Tomb of Tutankhamun

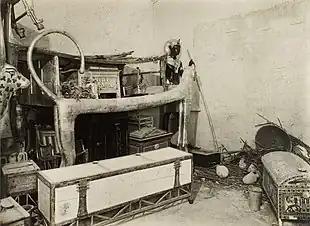
The northwest corner of the antechamber, as photographed in 1922. The plaster partition between the antechamber and burial chamber is on the right.

After Davis gave up work on the valley, the archaeologist Howard Carter and his patron George Herbert, 5th Earl of Carnarvon, made an effort to clear the valley of debris down to the bedrock. Davis's finds of artefacts bearing Tutankhamun's name gave them reason to hope they might find his tomb. The discovery began on 4 November 1922 with a single step at the top of the entrance staircase. When the excavators reached the antechamber, on 26 November, it exceeded all expectations, providing unprecedented insight into what a New Kingdom royal burial was like.